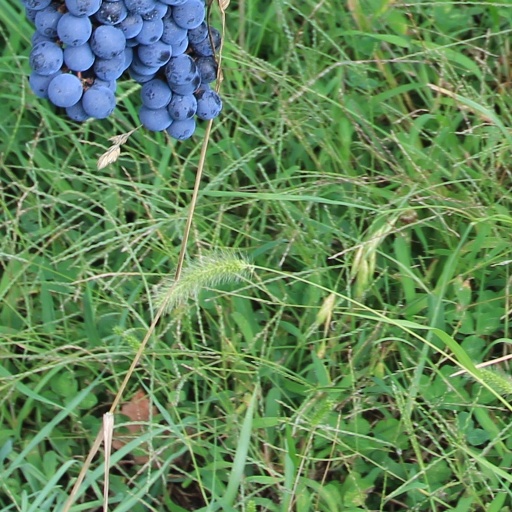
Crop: grape